Bag End

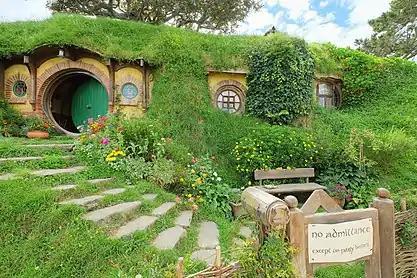
Bag End, Hobbiton, the comfortable underground dwelling of Bilbo and later Frodo Baggins, constructed for Peter Jackson's "The Lord of the Rings" film series.

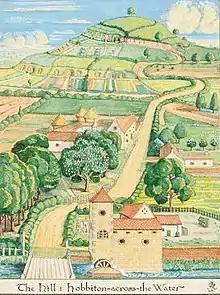
Tolkien's painting "The Hill: Hobbiton-across-the-Water", watercolour, 1938 showing its ideal position near the top of the Hill at Hobbiton, with less-favoured Hobbit-holes lower down.

Bag End is the underground dwelling of the Hobbits Bilbo and Frodo Baggins in J. R. R. Tolkien's fantasy novels "The Hobbit" and "The Lord of the Rings". From there, both Bilbo and Frodo set out on their adventures, and both return there, for a while. As such, Bag End represents the familiar, safe, comfortable place which is the antithesis of the dangerous places that they visit. It forms one end of the main story arcs in the novels, and since the Hobbits return there, it also forms an end point in the story circle in each case.